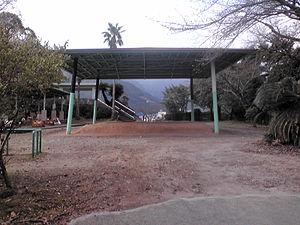
Le château de Nakamurayama était un château japonais hirayamashiro situé à Owase, préfecture de Mie au Japon.